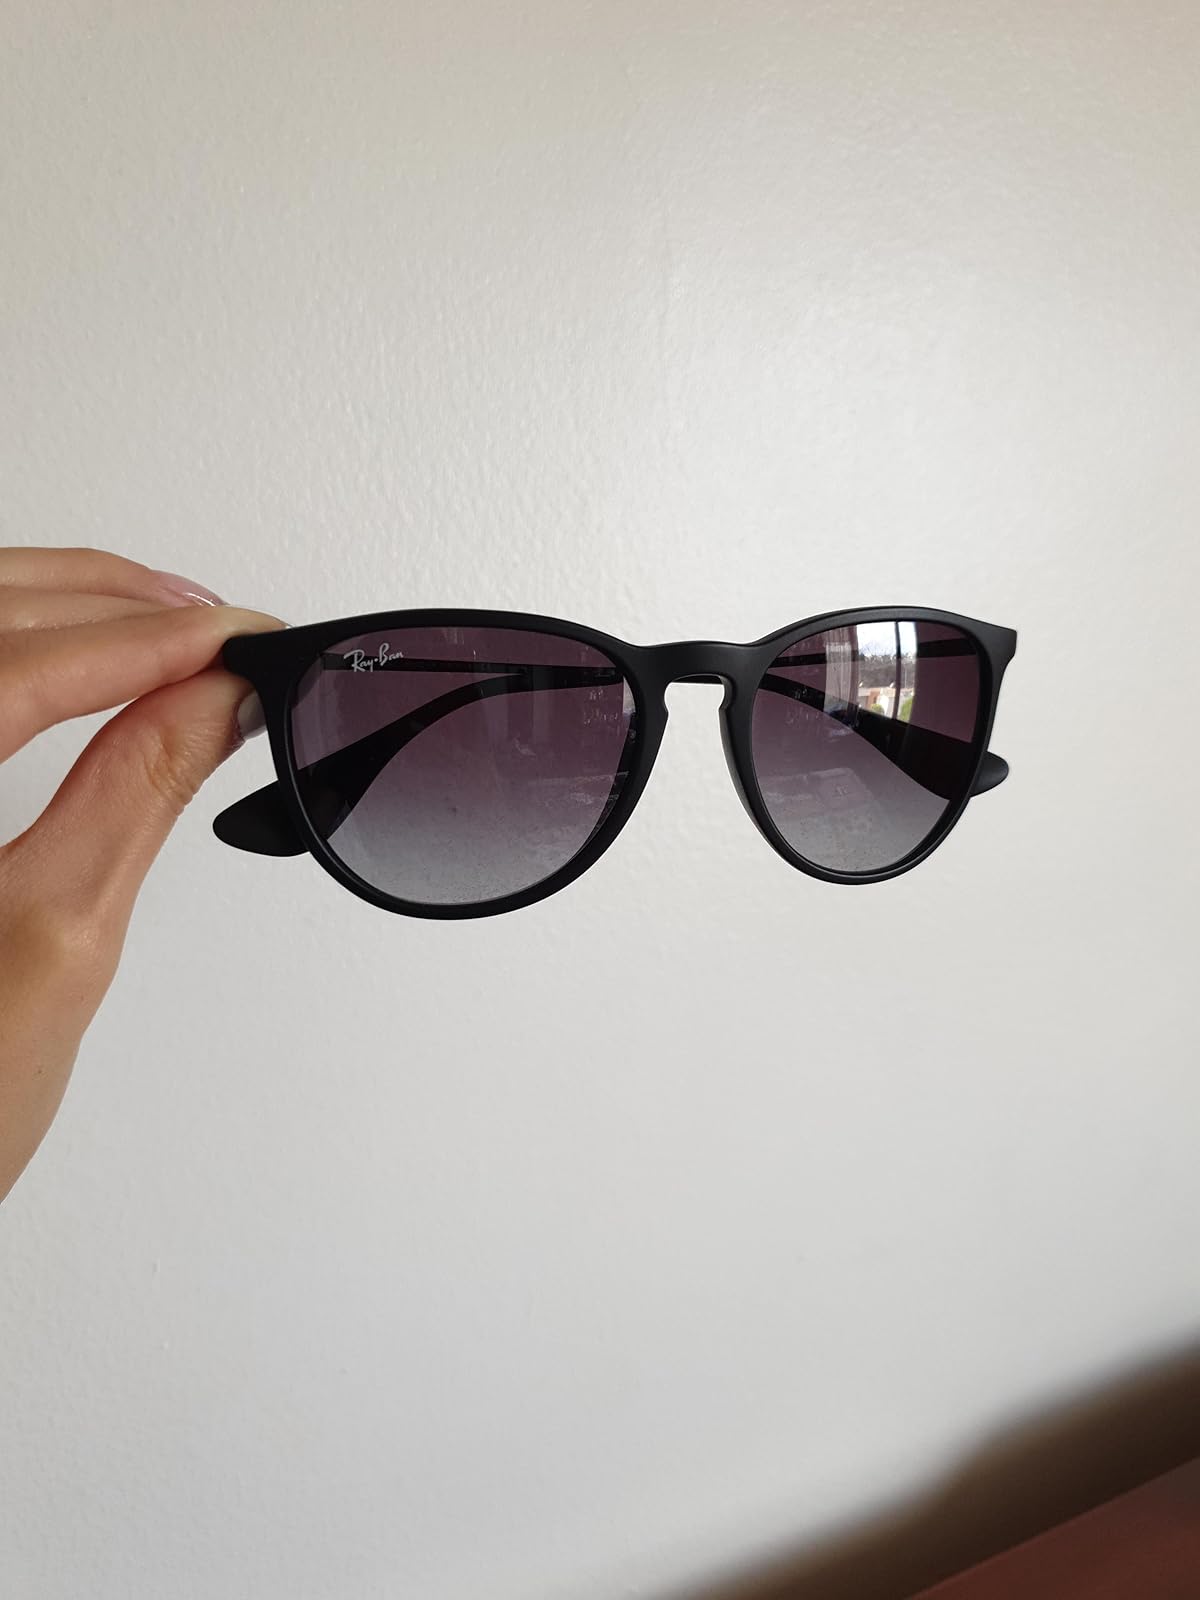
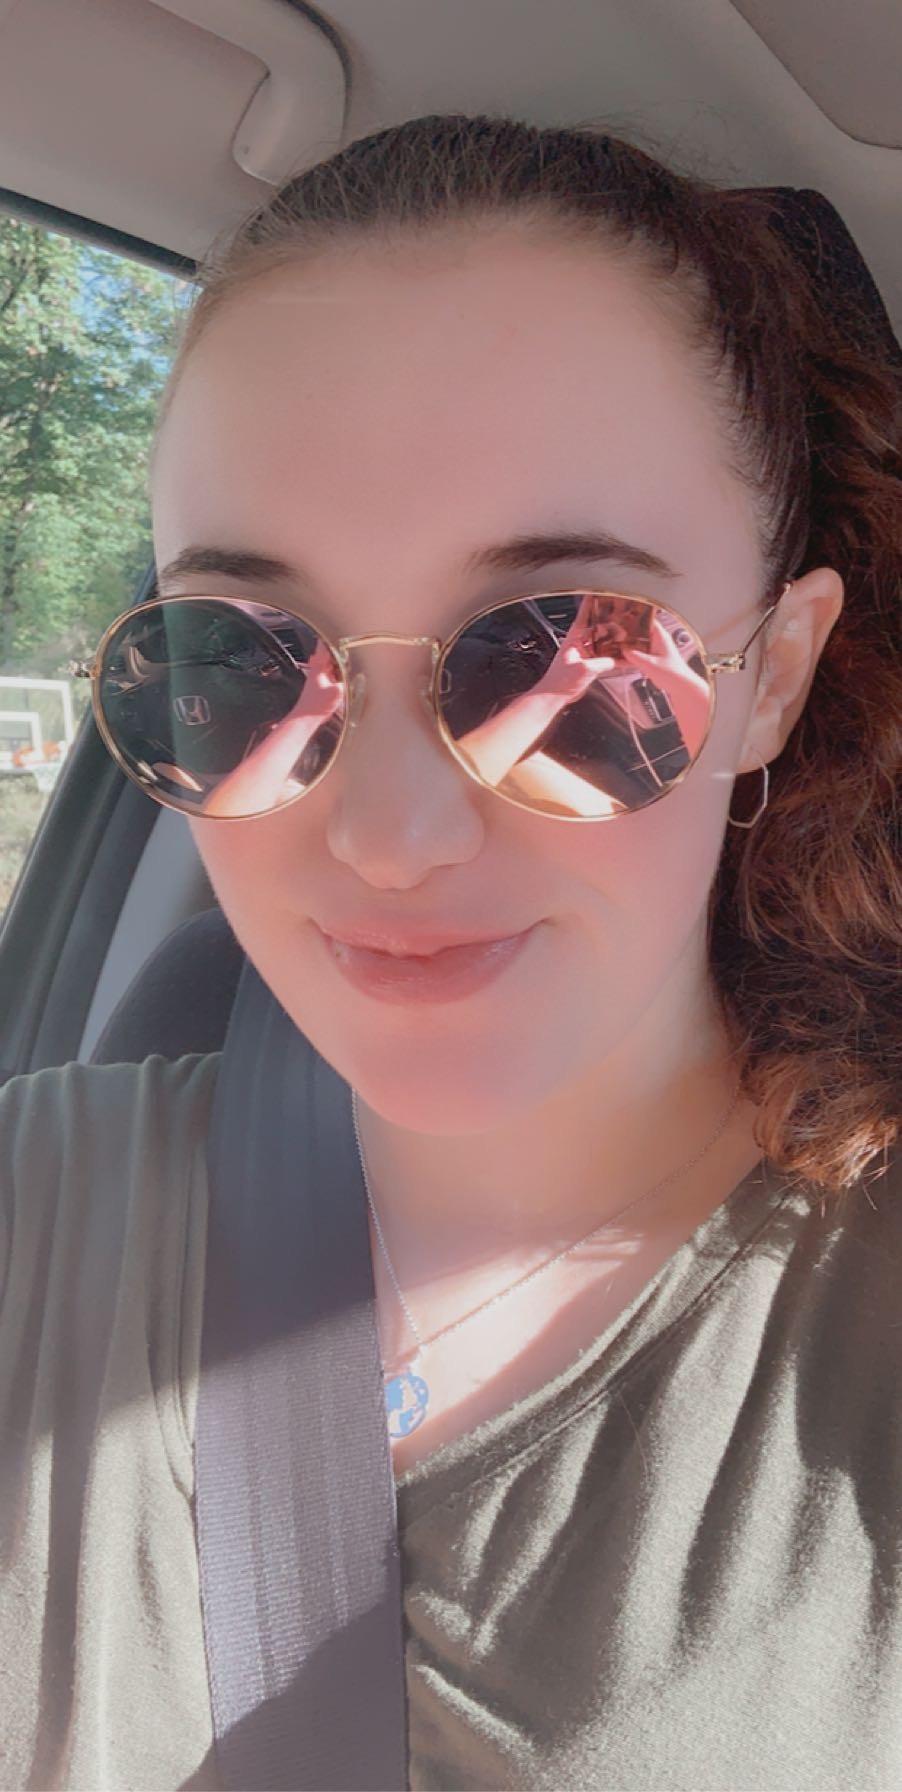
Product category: accessories_sunglasses
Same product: no